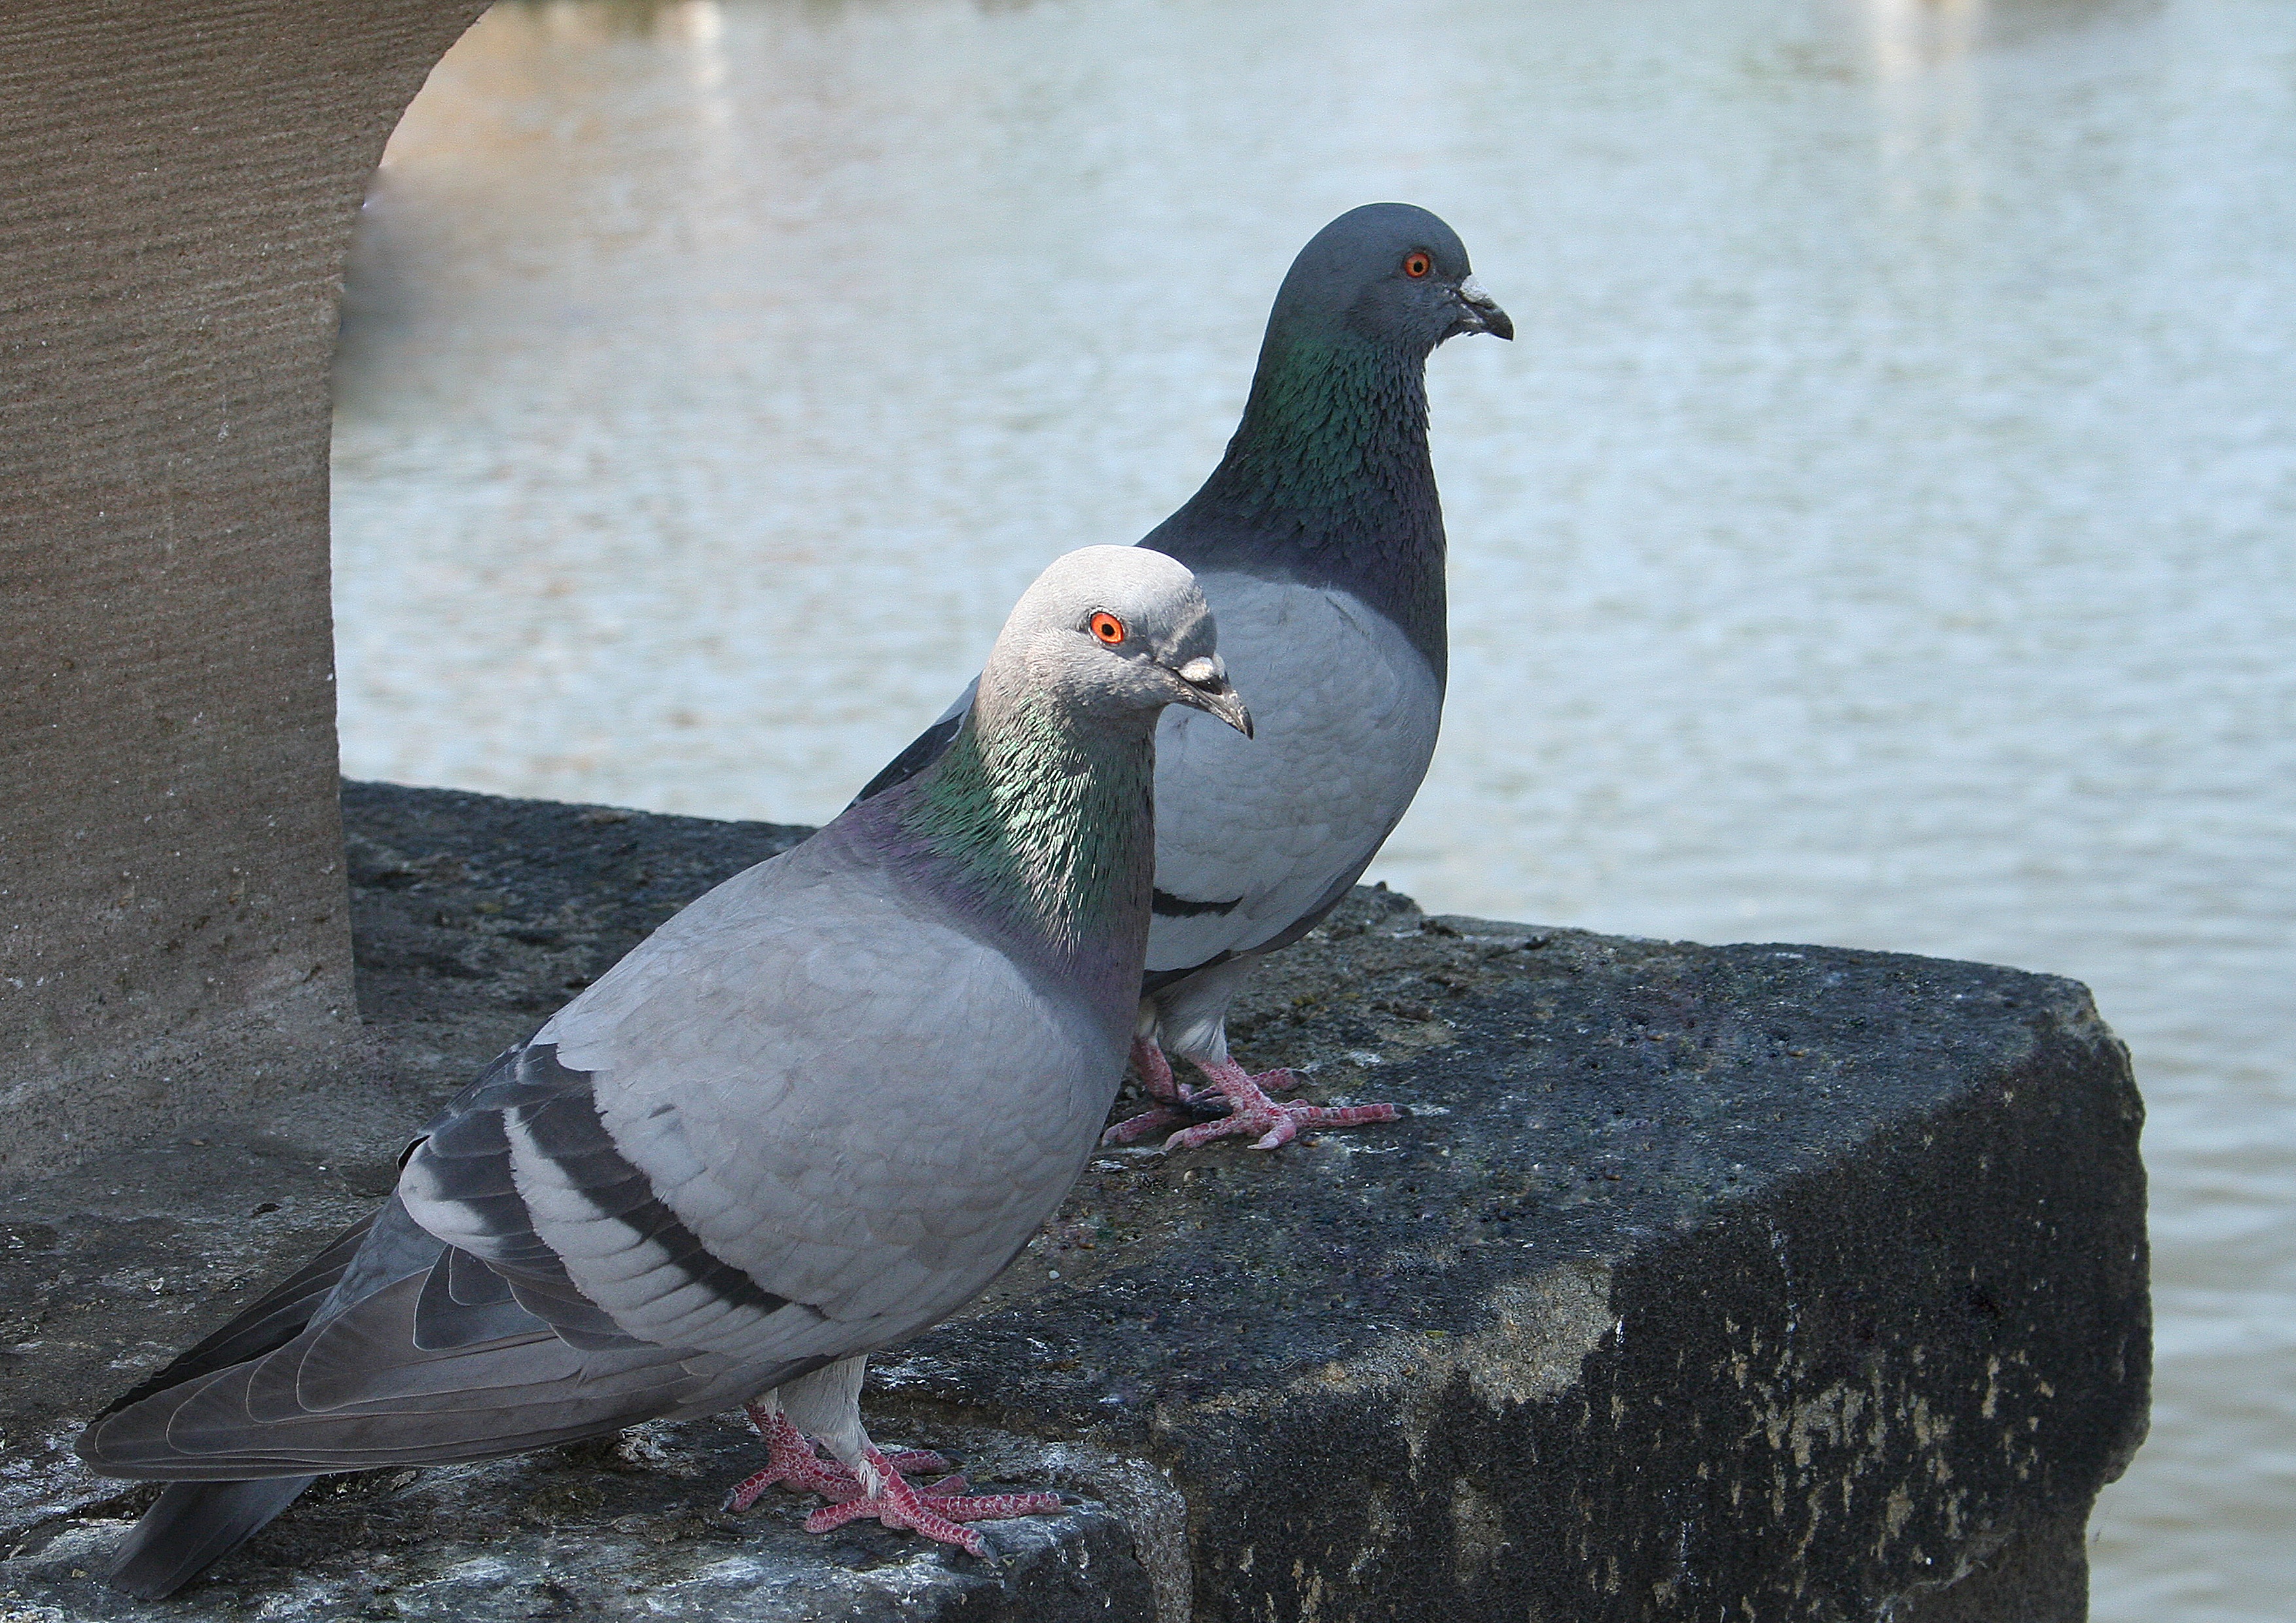
water, bird, animal, fly, wildlife, beak, gray, fauna, pigeons, eye, dove, vertebrate, pigeons and doves, stock dove